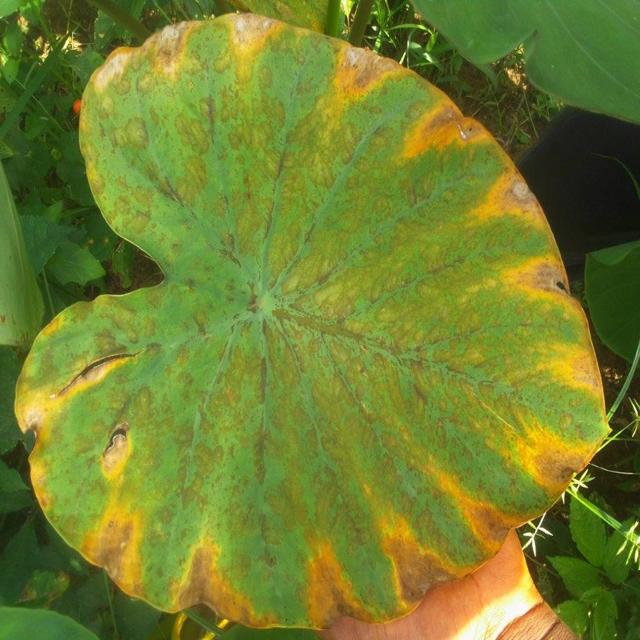
Label: Mid_Blight